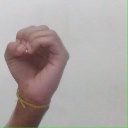
अक्षर: ऊ